Typhoon Babs

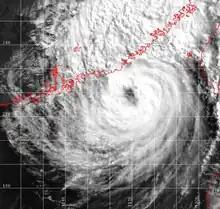
Satellite image of Typhoon Babs in the South China Sea

Due to the interaction between the monsoon and the storm, Babs produced gusty winds across Hong Kong, with a peak gust of recorded at two locations. The mountainous peak of Tate's Cairn recorded the highest sustained wind of . The winds were strong enough to knock down trees and damage scaffolding. Beaches were closed during the storm's passage, and boats rode out the storm at port. Precipitation from the typhoon fell over three days, reaching . Five surfers required rescues amid high seas, with a peak storm surge of . There were 14 injuries related to Babs in the territory.